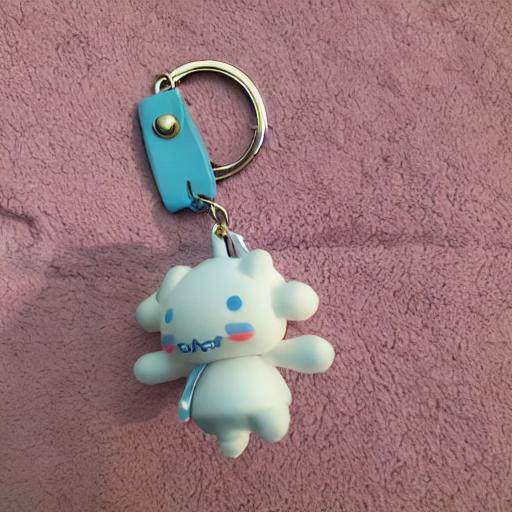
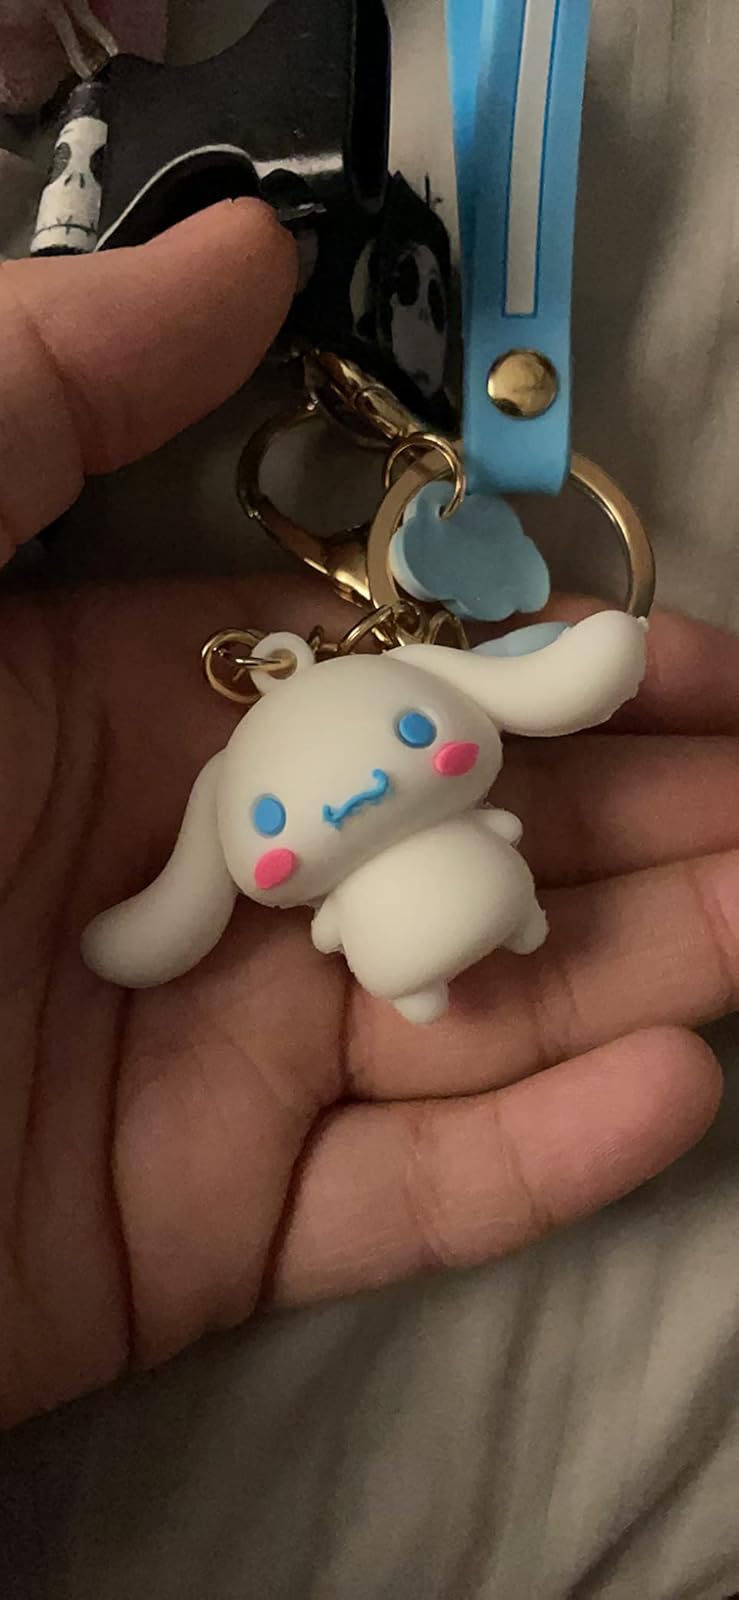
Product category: accessories_keychain
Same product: no